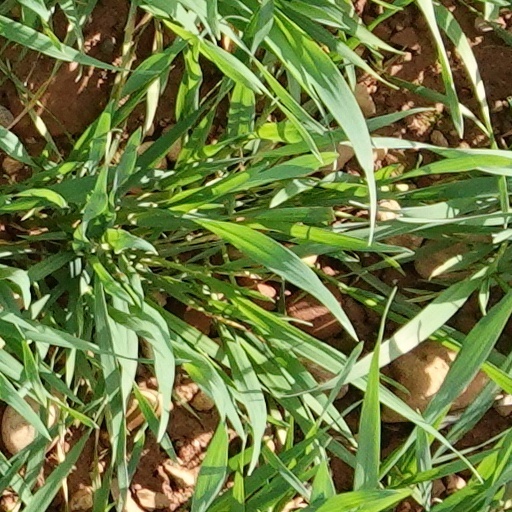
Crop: wheat